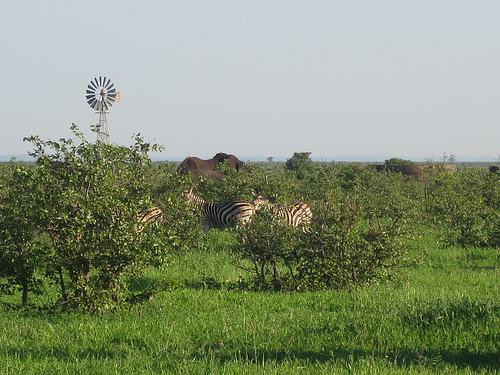
user: Given an image and a question. Answer the question in a short answer. Question: What's the tall object in the back of the photo? Short Answer:
assistant: windmill